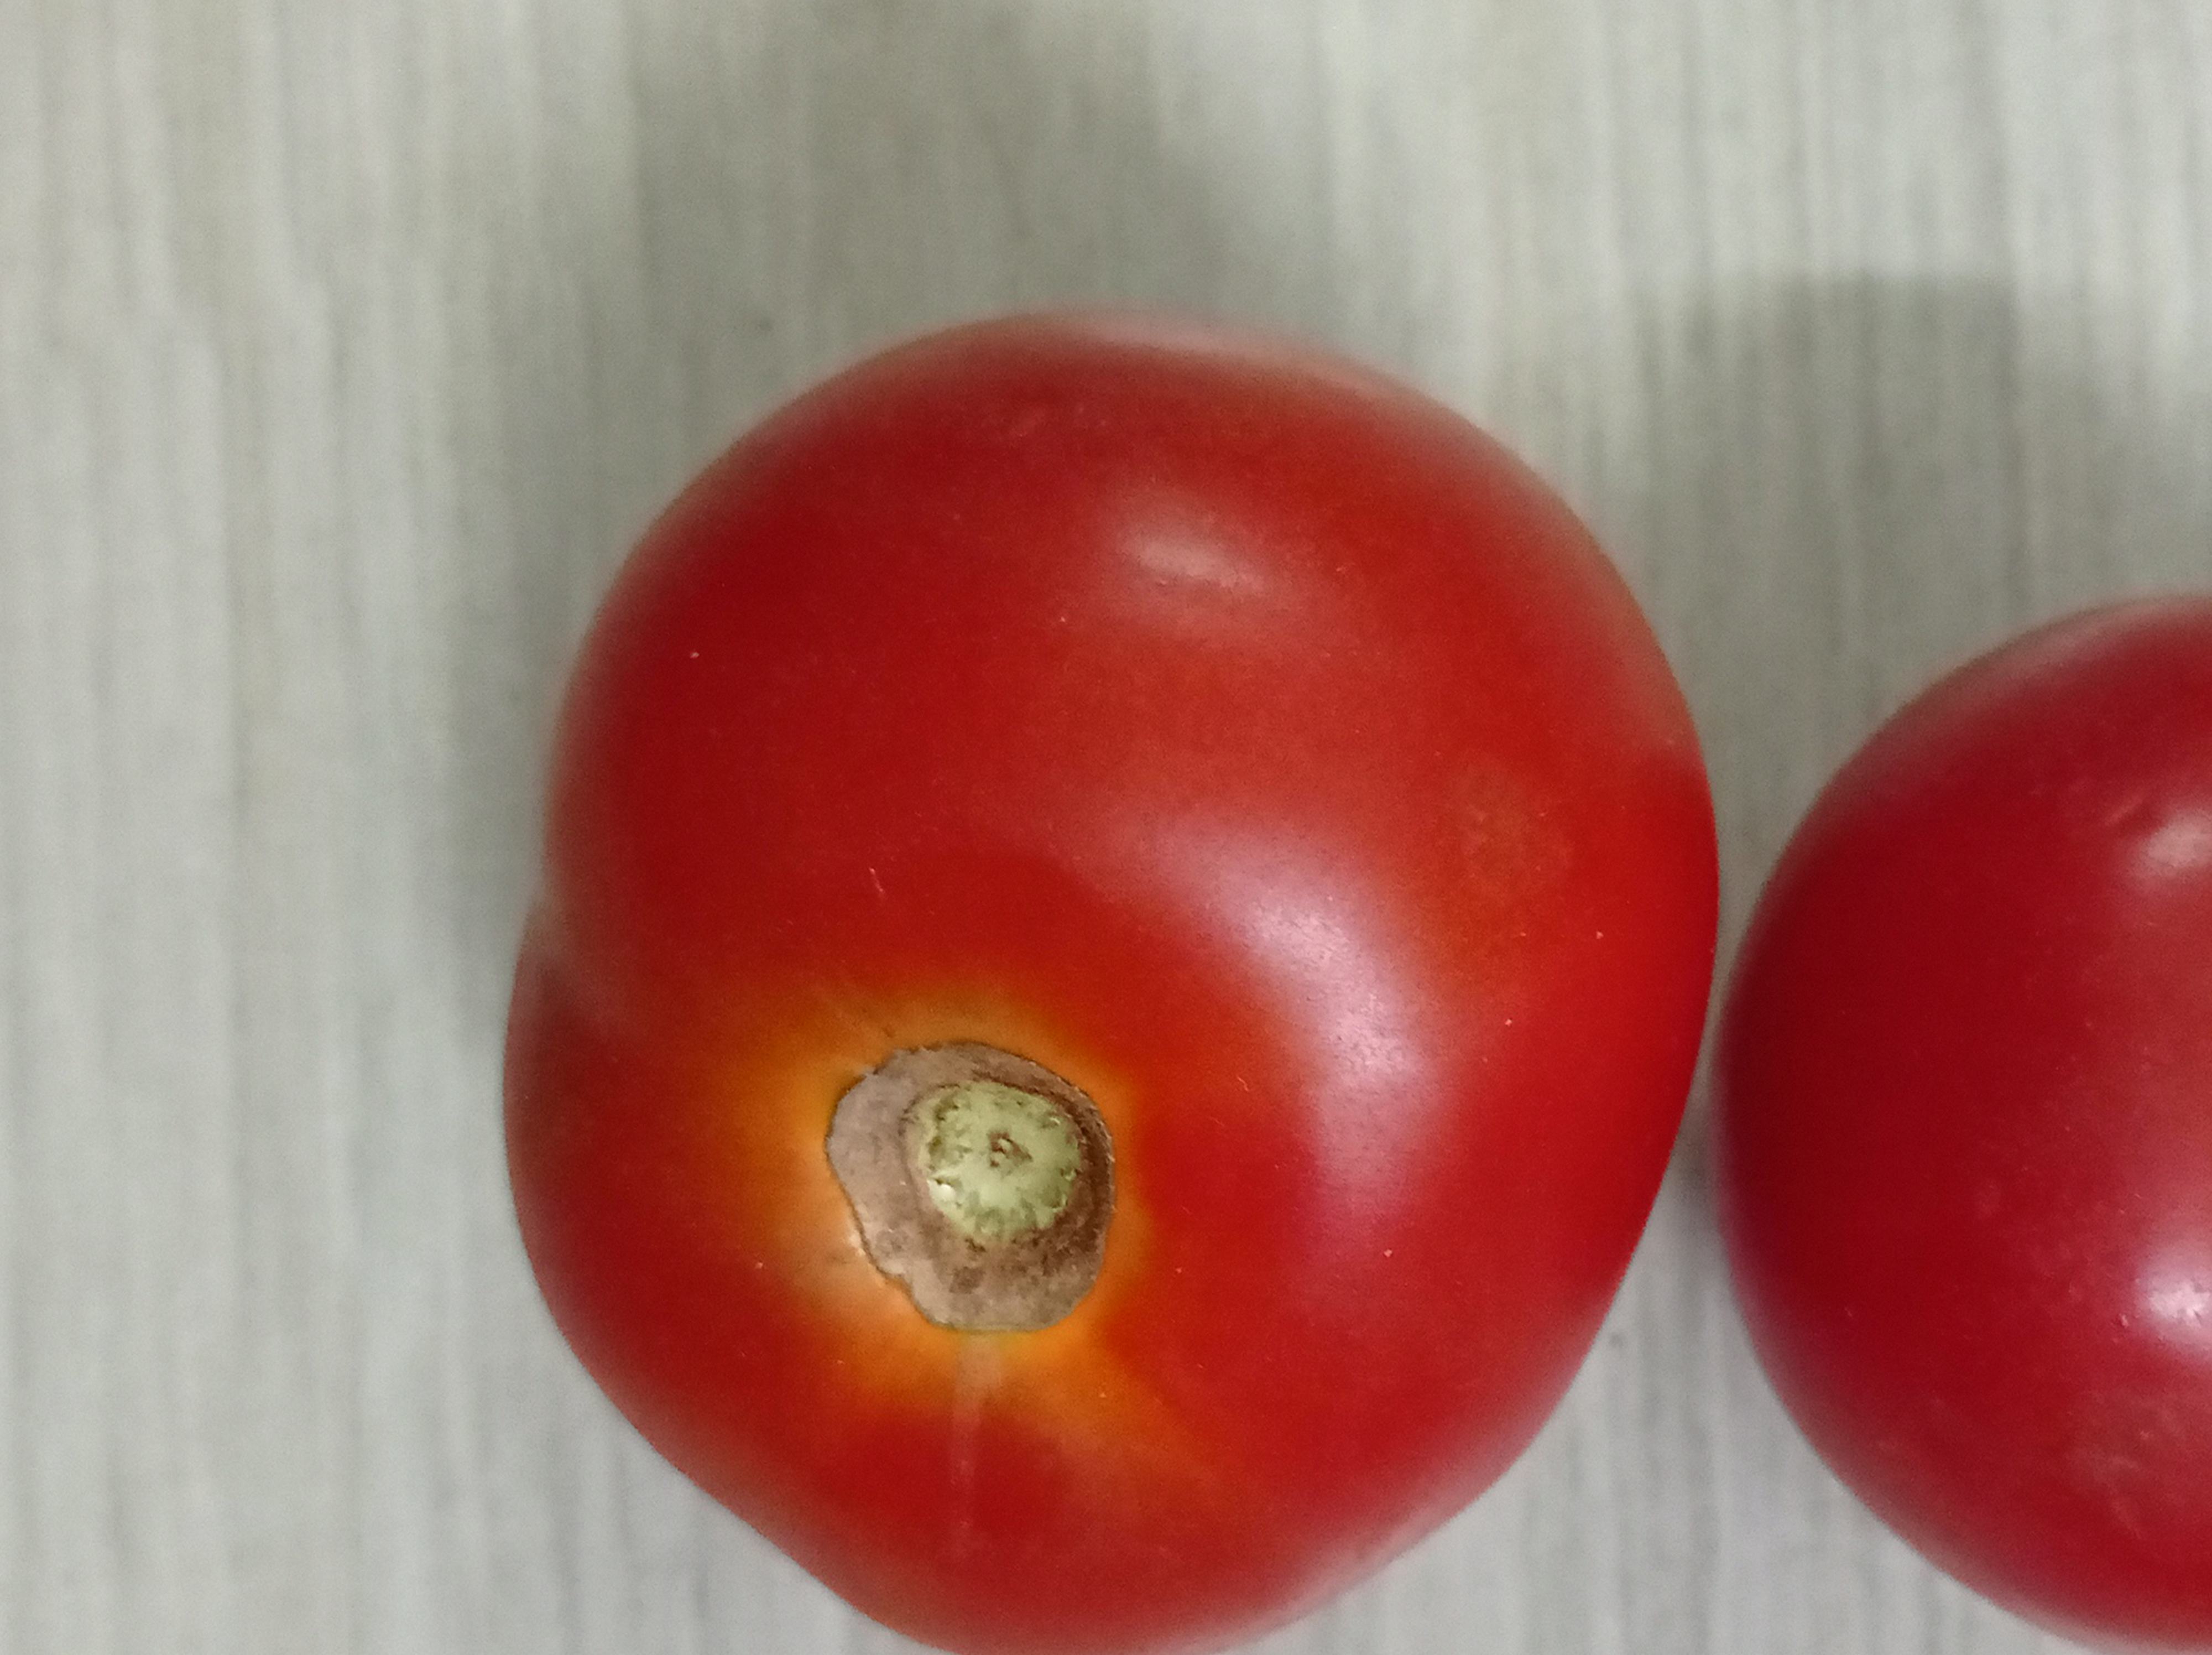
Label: Fresh